Henry Wells Tracy

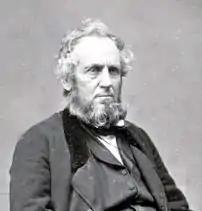

Henry Wells Tracy (September 24, 1807 – April 11, 1886) was an Independent Republican member of the U.S. House of Representatives from Pennsylvania.